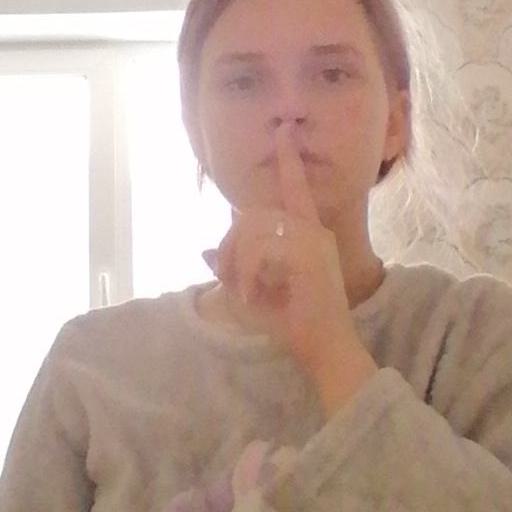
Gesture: mute